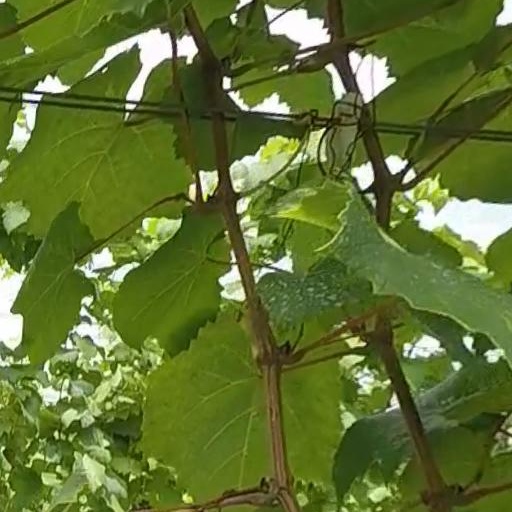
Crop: grape